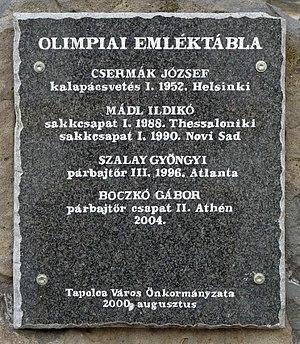
Plaque commémorant les représentants aux Jeux olympiques qui sont liés à la ville de Tapolca: József Csermák – lancer du marteau, 1re place, 1952., Helsinki